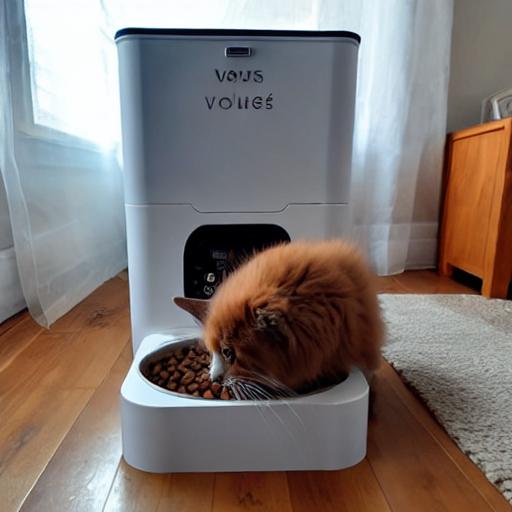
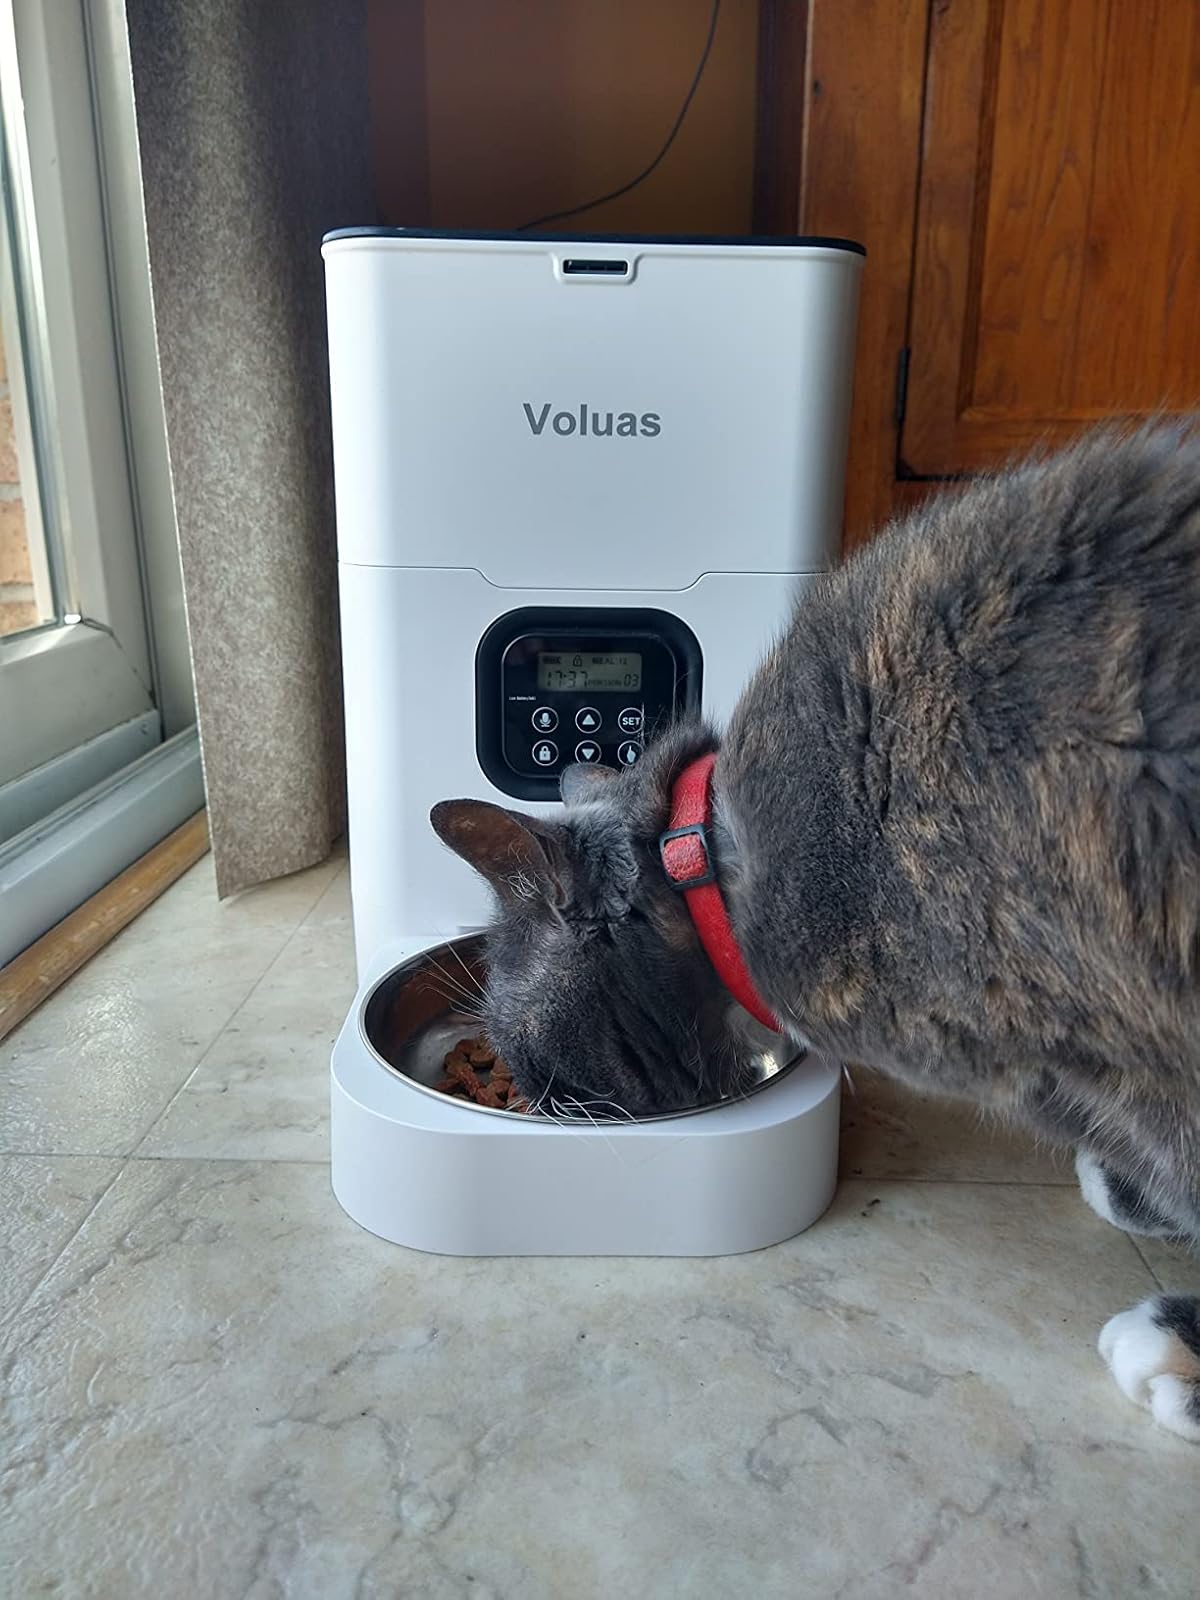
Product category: items_feeder
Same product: no